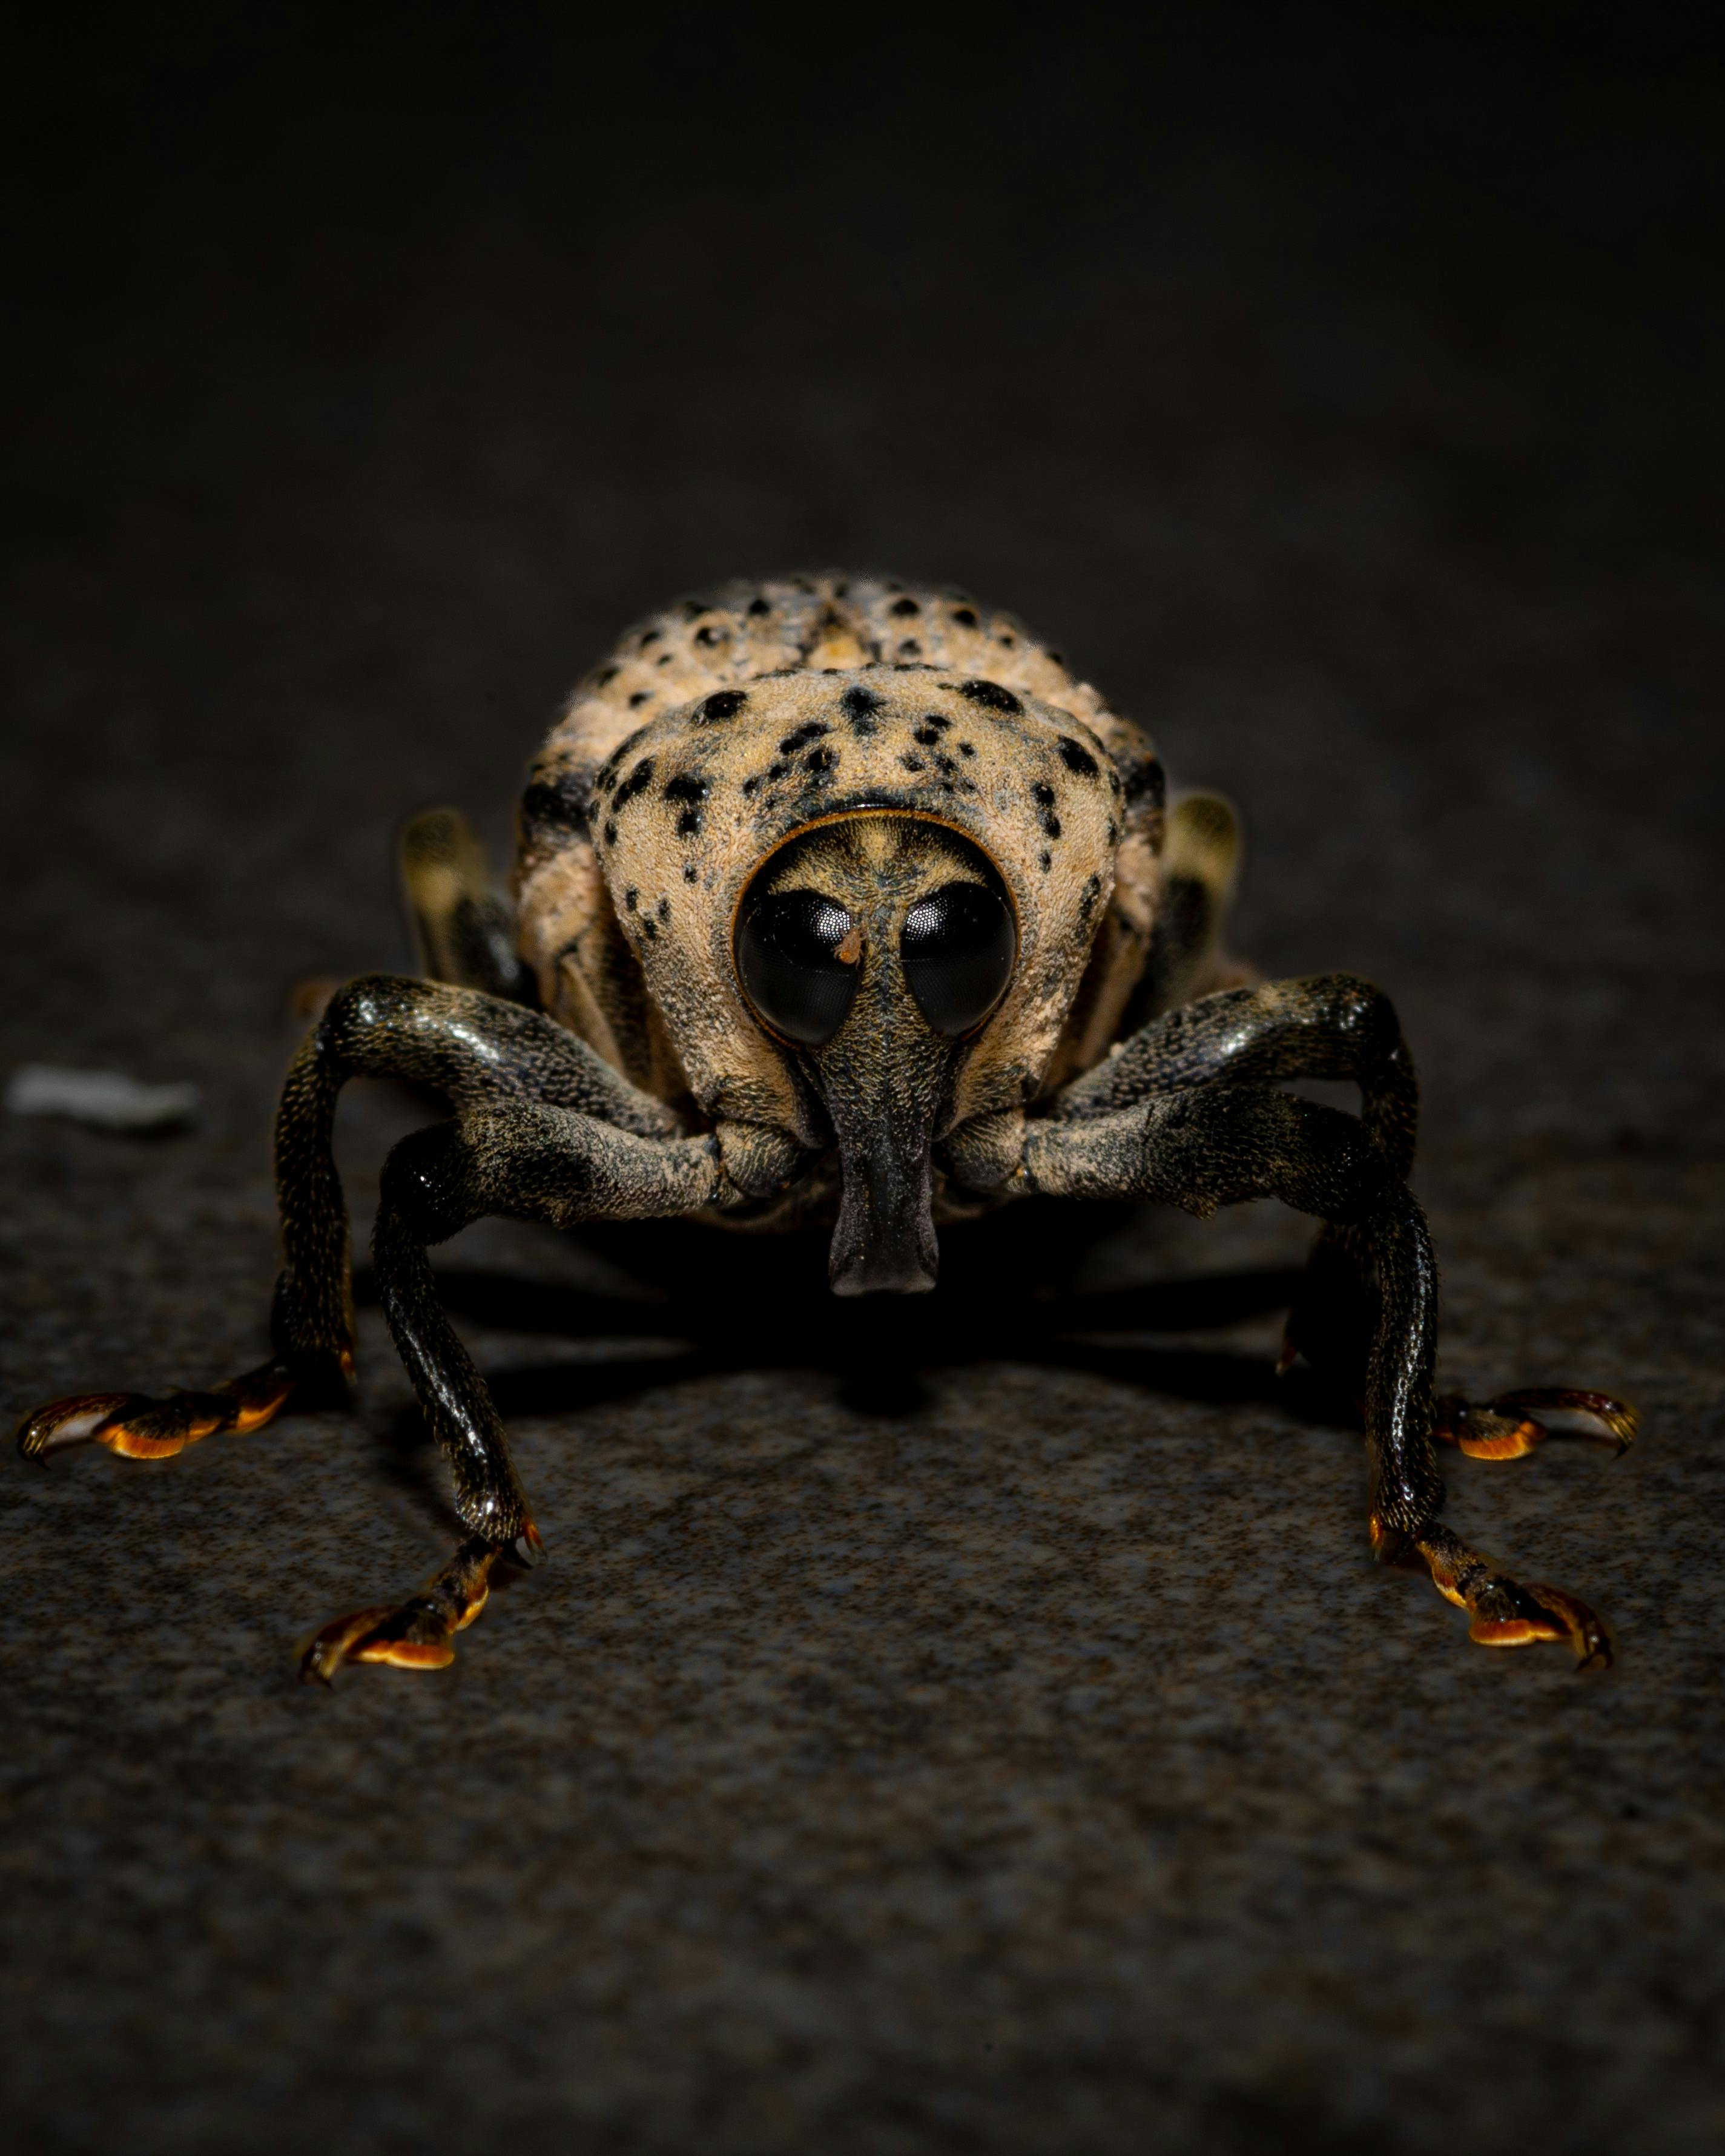
insect, arthropod, terrestrial animal, snout, invertebrate, parasite, decapoda, beetle, pest, wildlife, macro photography, arachnid, soil, metal, crustacean, claw, wolf spider, darkness, weevil, sculpture, spider